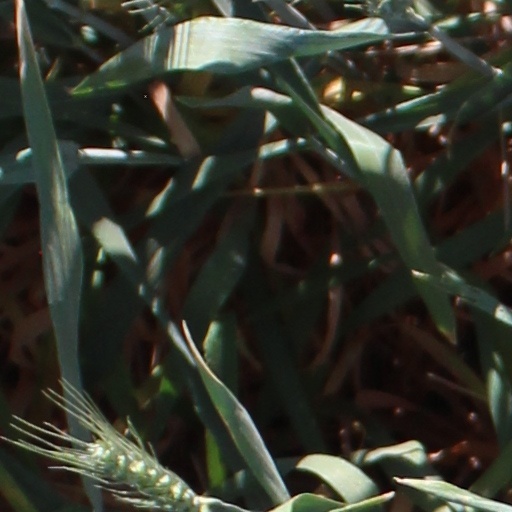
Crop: wheat